Answer in natural language. Which object is closer to the camera taking this photo, walnut tv stand (highlighted by a blue box) or scenic landscape wall decor photo (highlighted by a green box)? Choose between the following options: scenic landscape wall decor photo (highlighted by a green box) or walnut tv stand (highlighted by a blue box)
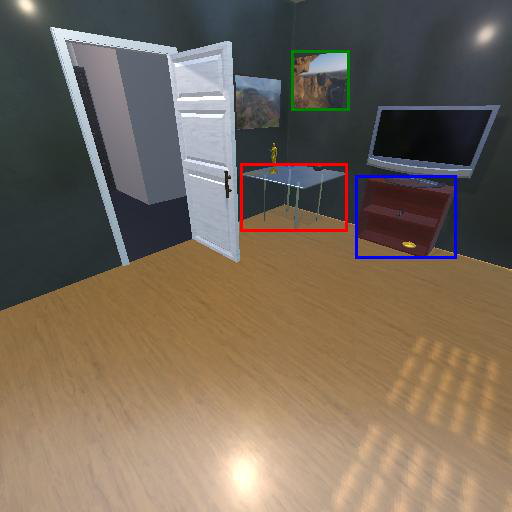
<answer>walnut tv stand (highlighted by a blue box)</answer>